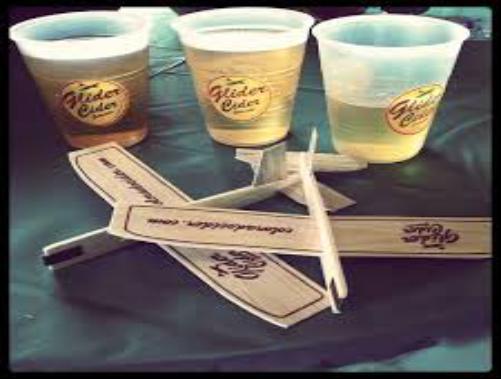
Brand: Glider Cider
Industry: Food